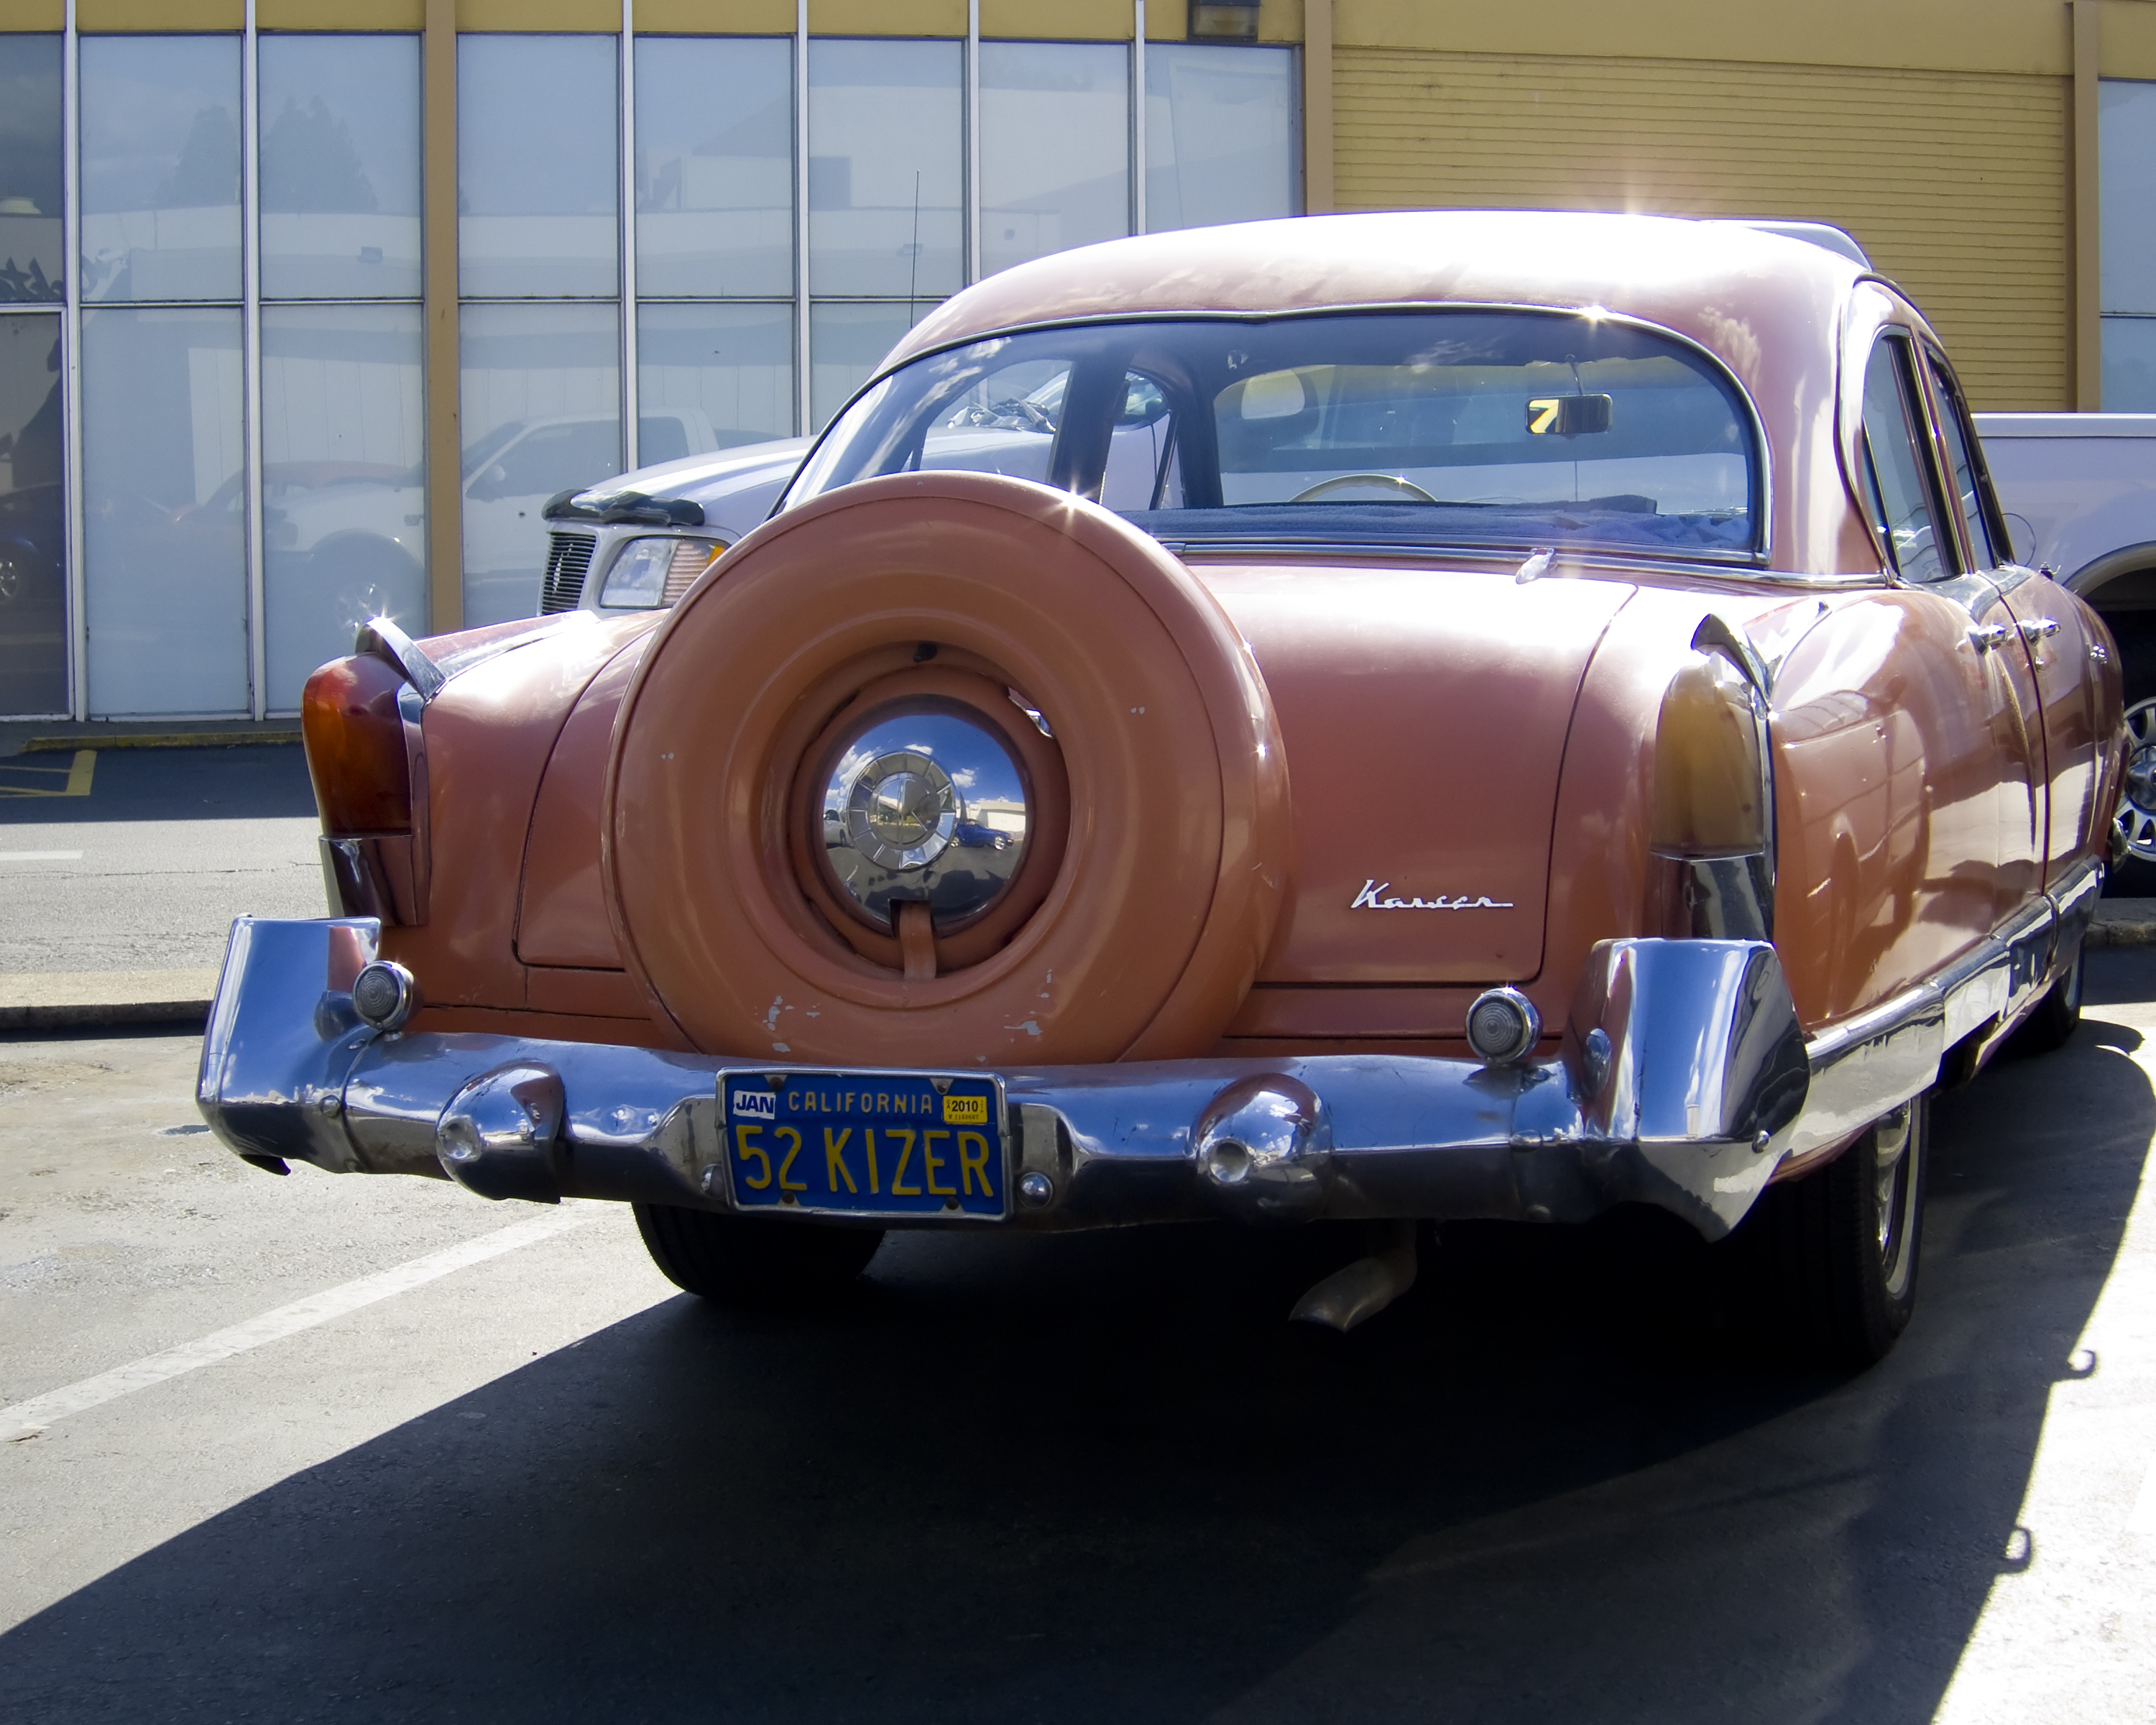
car, wheel, orange, vehicle, motor vehicle, vintage car, sedan, convertible, kaiser, sparetire, kaiserfrazer, antique car, land vehicle, automobile make, automotive exterior, automotive design, luxury vehicle, full size car